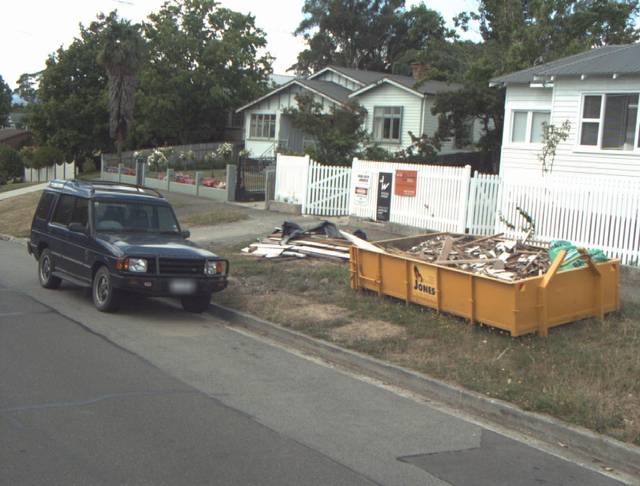
Region: Australia
Coordinates: -41.437, 147.116